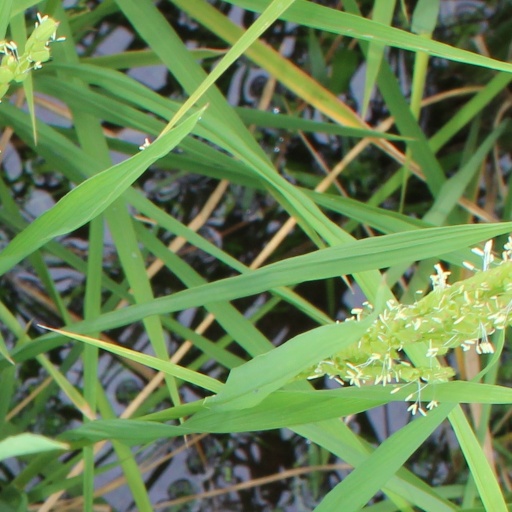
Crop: rice